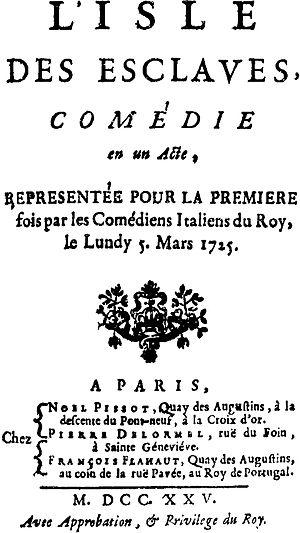
L'Île des esclaves est une comédie en un acte de 11 scènes et en prose de Marivaux représentée pour la première fois le lundi 5 mars 1725, à l'Hôtel de Bourgogne par les Comédiens Italiens.